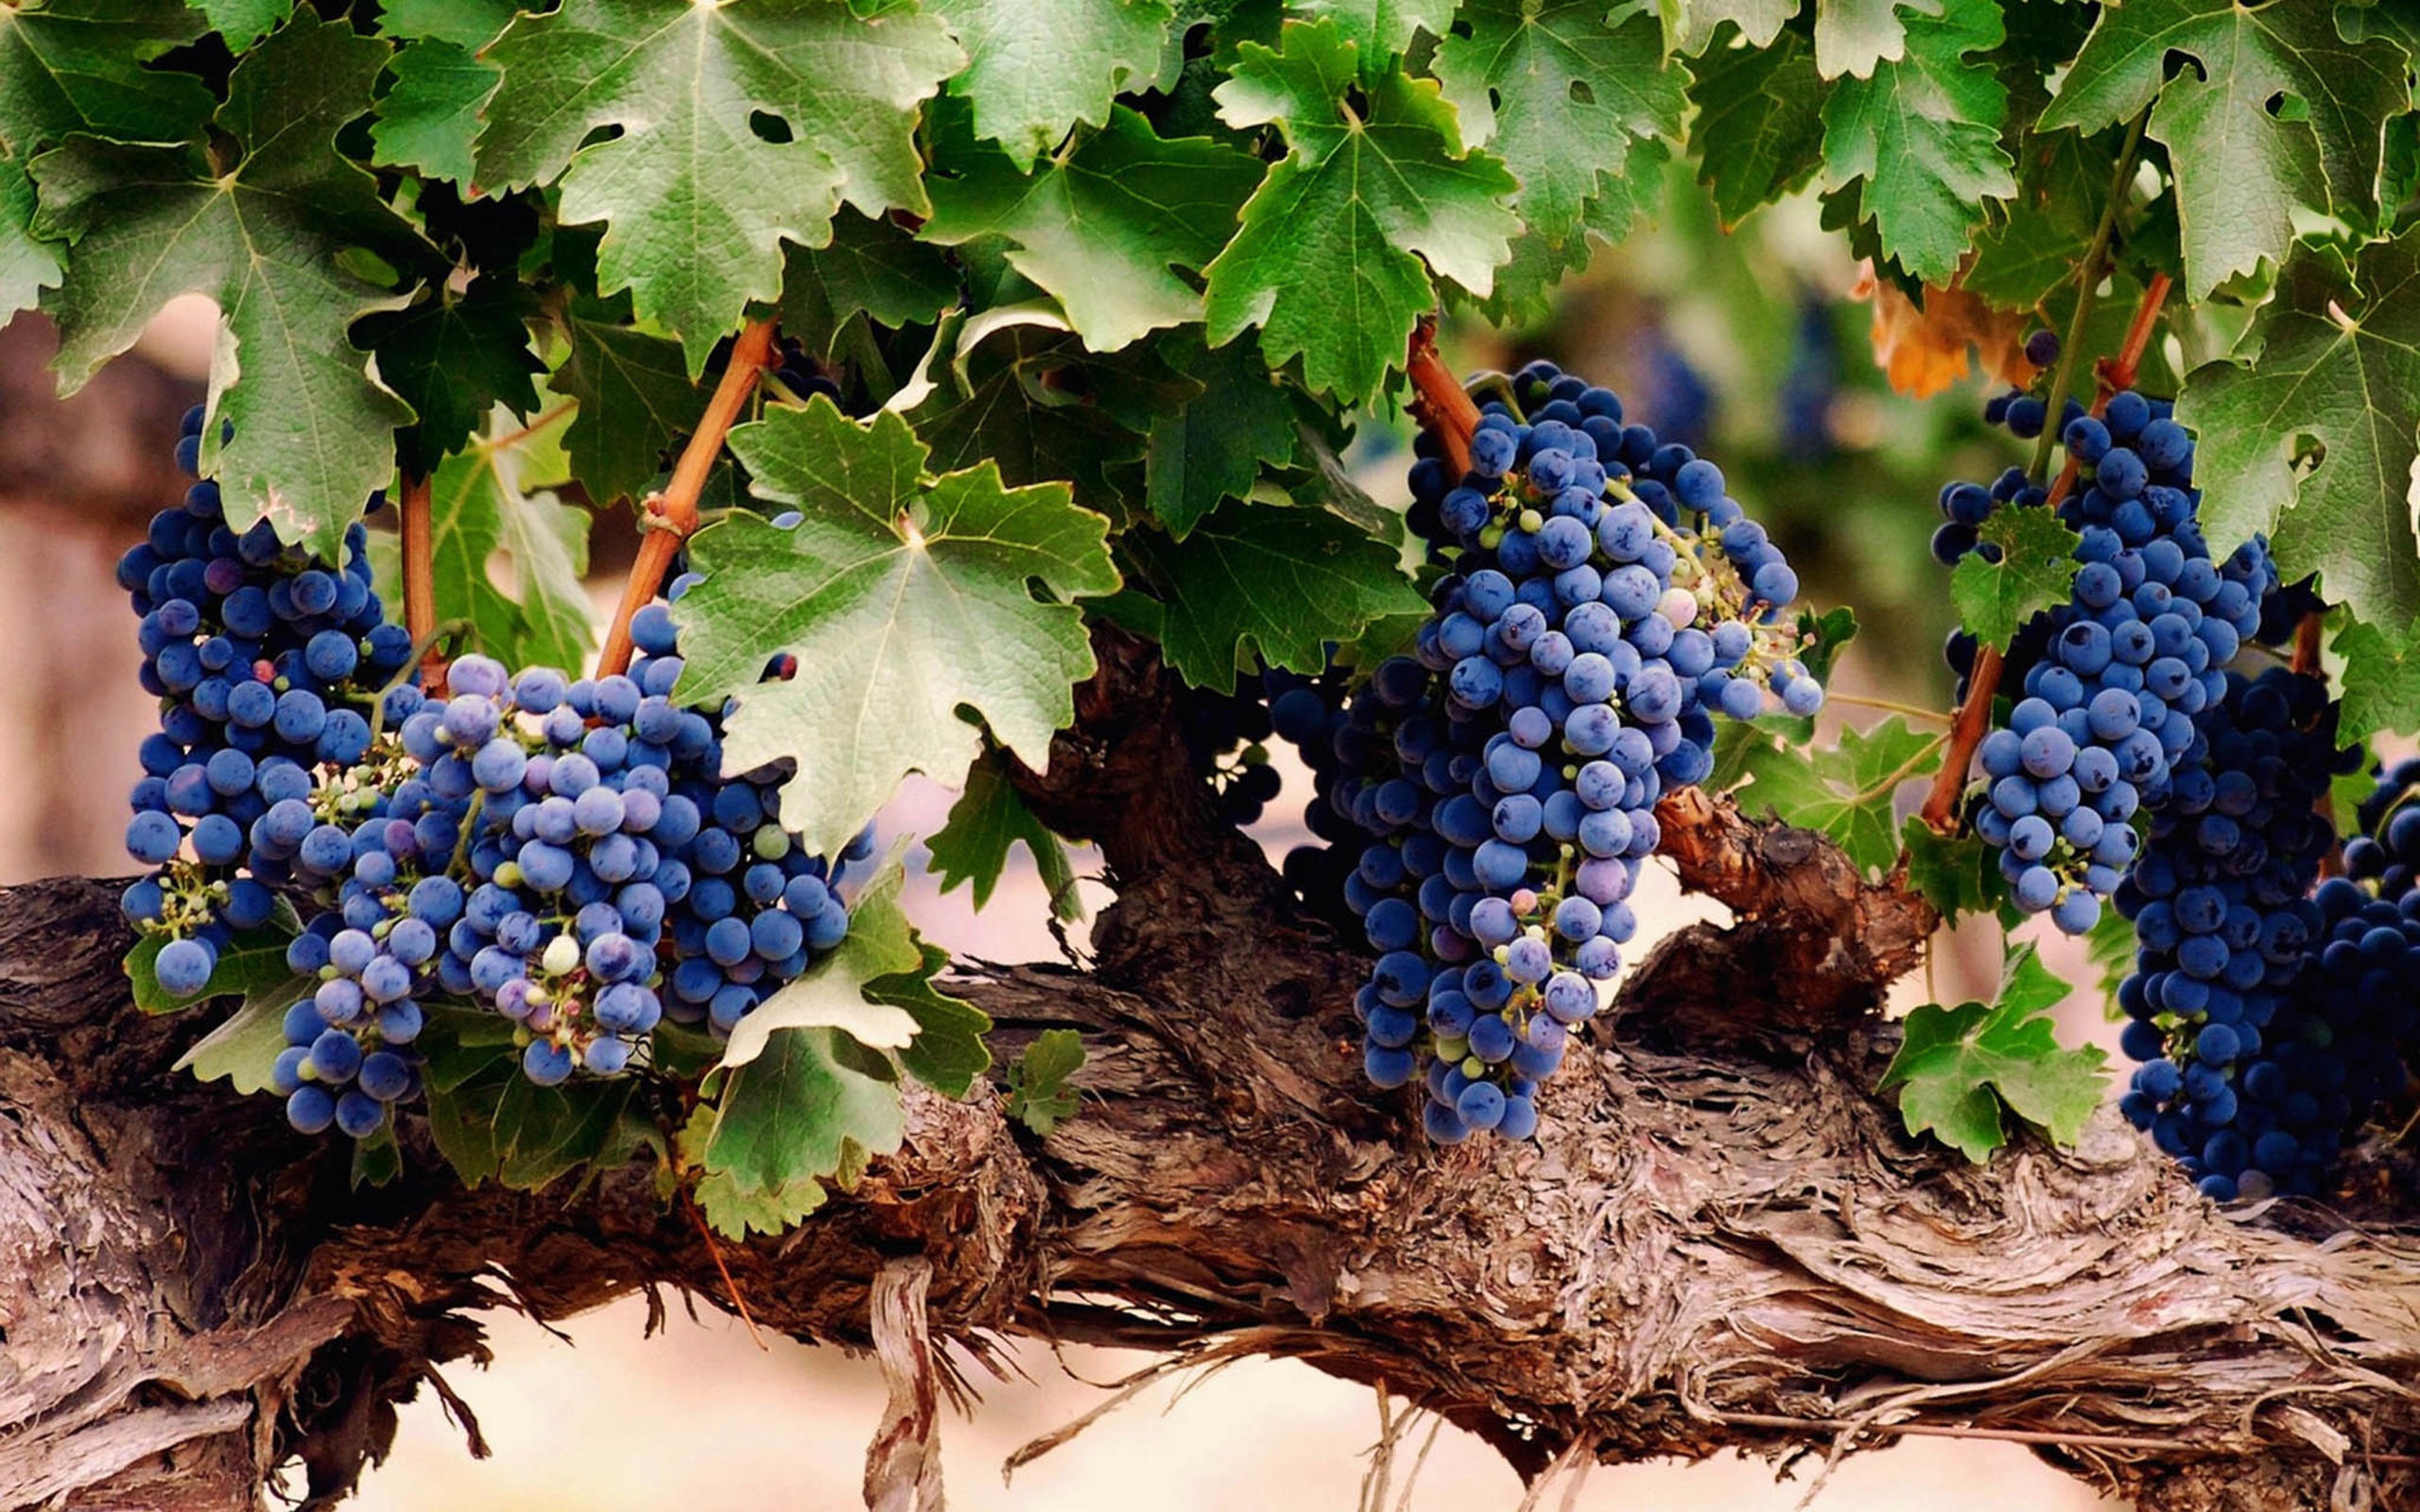
plant, grape, wine, fruit, flower, purple, food, produce, agriculture, shrub, planting, flowering plant, vitis, land plant, grapevine family